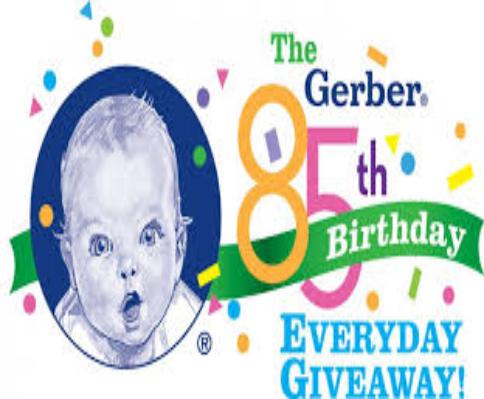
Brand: Gerber
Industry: Food